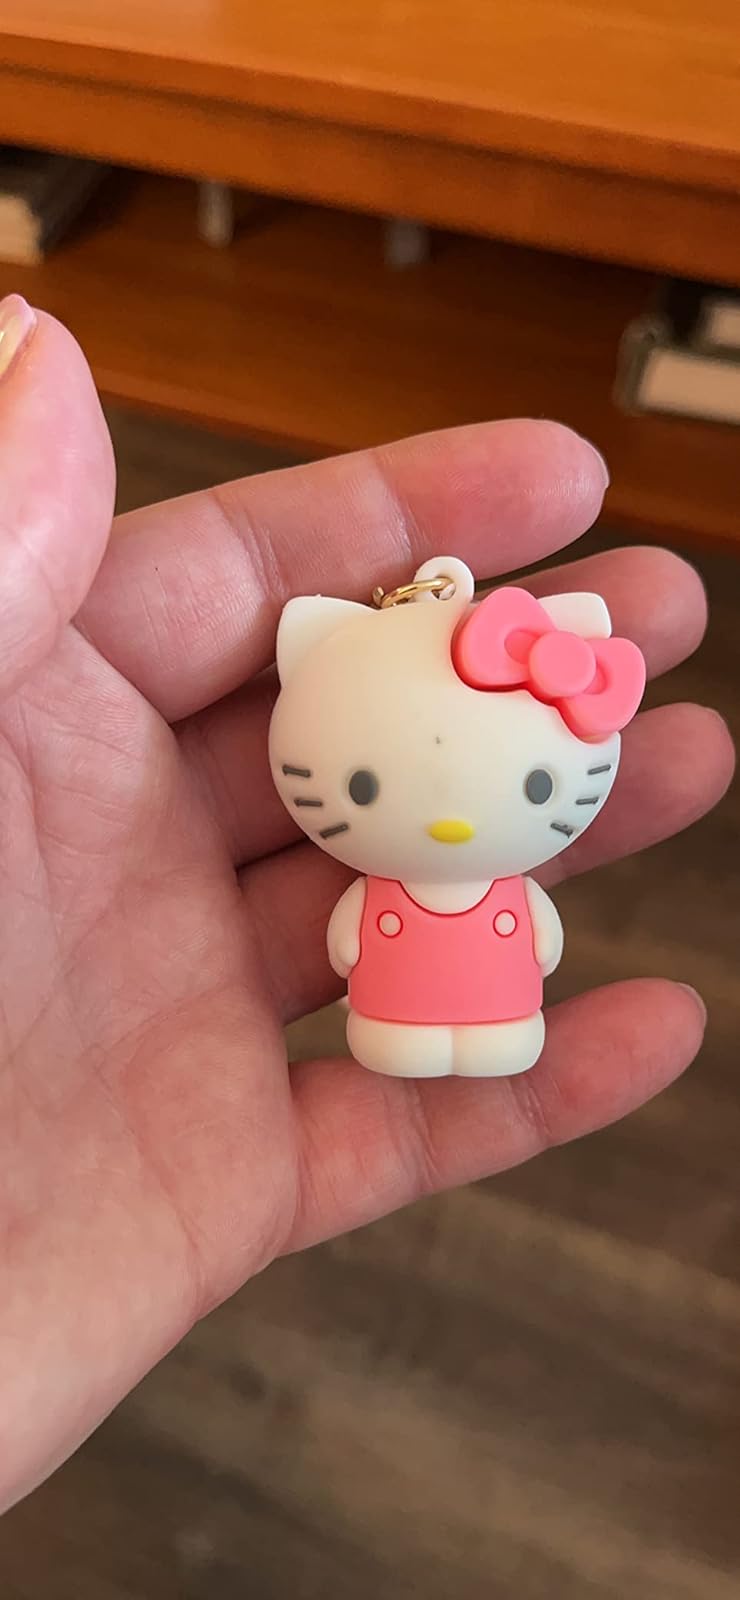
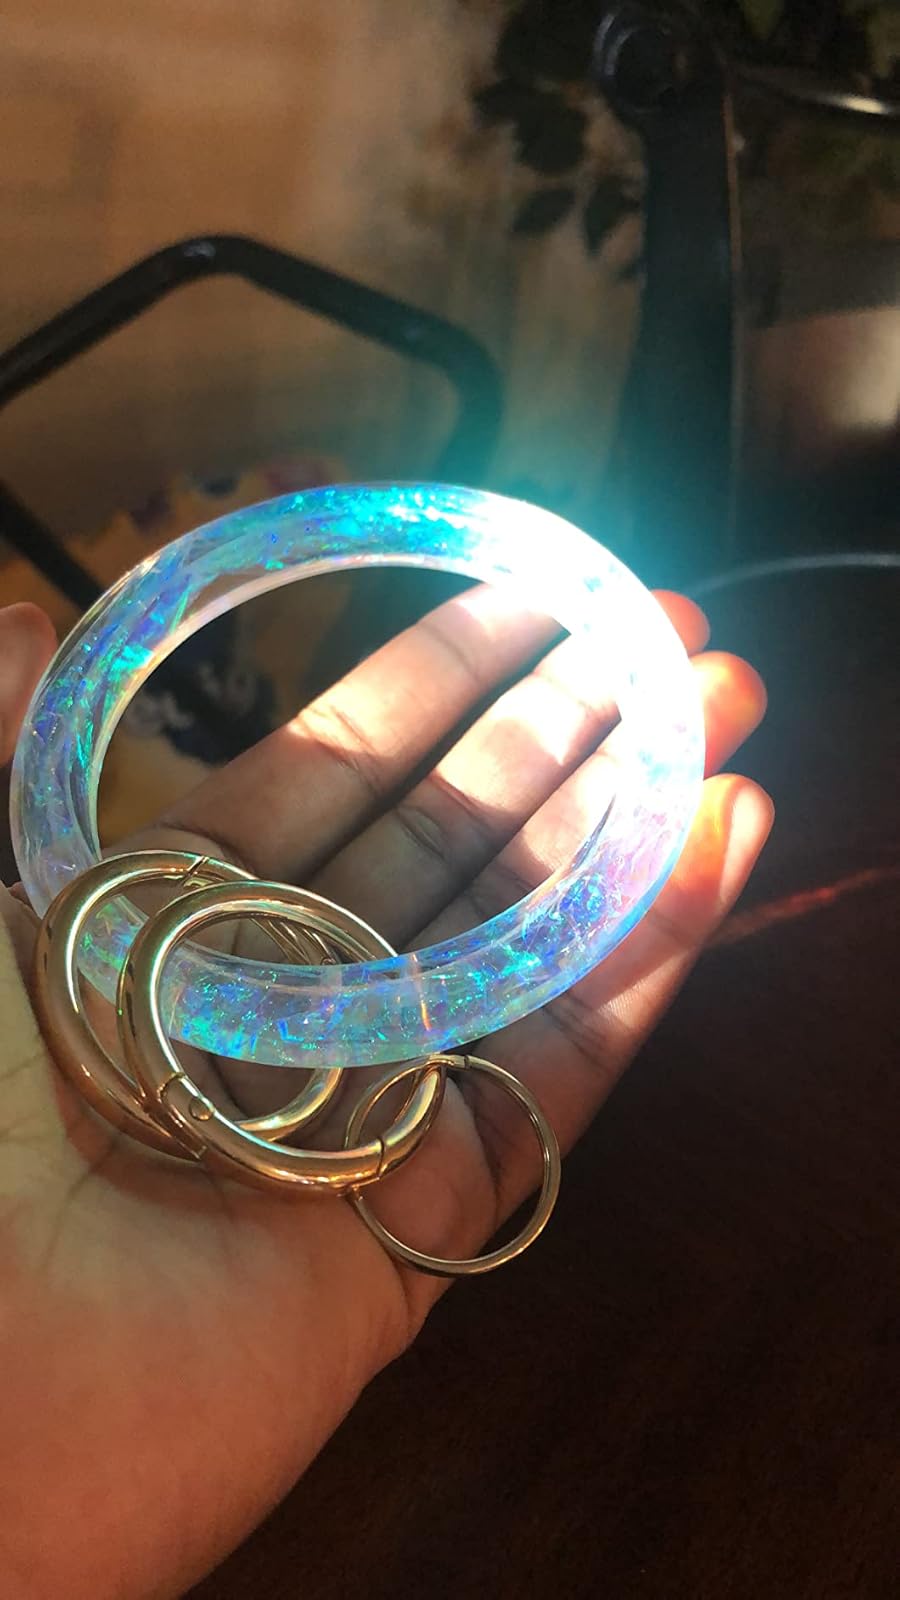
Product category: accessories_keychain
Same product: no